Lake Teletskoye

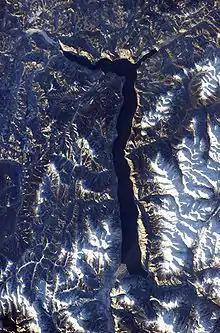
The lake from space, 2003.

There is a field base of Institute of Taxonomy and Ecology of Animals by the Siberian Division of the Russian Academy of Sciences at the northwest part of the lake, about 6 km from head water of Biya River. Therein studies are performed of the insect-eaters and rodents of Altai Republic, helminthofauna of vertebrates in biocenoses of taiga, ichthyocenose and animal plankton of Lake Teletskoye. Near the base there is located the research-and-production sport-and-sanitary base of Gorno-Altaisk State University. Tomsk State University has been conducting scientific research in the area for more than 50 years. Ecologists, geologists, and archeologists from Institute of Water and Ecological Problems the Siberian Division of the Russian Academy of Sciences from the Institute of Water and Ecological Problems spend many years working here to study the lake and surrounding area. Geomorphologists and geologists scrutinize geological structure of Lake Teletskoye, its paleogeography, age, and origin.